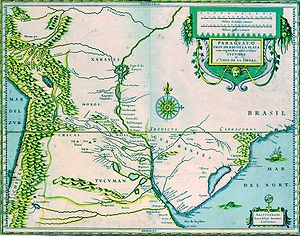
Argentina / Historie / Forhistorie og kolonitiden
Argentina og de nuværende nabolande i 1600 som en del af Vicekongedømmet i Peru.
Argentina, officielt Den Argentinske Republik, er et land i det sydlige Sydamerika. Det grænser op til Chile i vest, Bolivia og Paraguay i nord, Brasilien i nordøst, Uruguay og Atlanterhavet i øst, og Drakestrædet i syd. Argentina er med sine 2.780.400 km² det ottende største land i verden, det fjerde største land i Amerika og det næststørste land i Sydamerika. Befolkningsmæssigt er Argentina det tredjestørste land i Sydamerika. Det er desuden verdens største spansktalende land. Argentina består af 23 provinser samt den autonome by Buenos Aires, der også er landets forbundshovedstad. Buenos Aires er et af de største, centrale industriområder i Amerika og anses som et af de største kulturcentre i verden, hvorfra blandt andet tangoen opstod. Provinserne og hovedstaden har egne forfatninger, men er underlagt et føderalt system. Argentina gør krav på dele af Antarktis, Falklandsøerne, og South Georgia og South Sandwich Islands. På grund af den store udstrækning fra nord til syd har de forskellige landsdele op til flere klima- og vegetationszoner. Navnet Argentina kommer fra det latinske ord for sølv, "argentum".